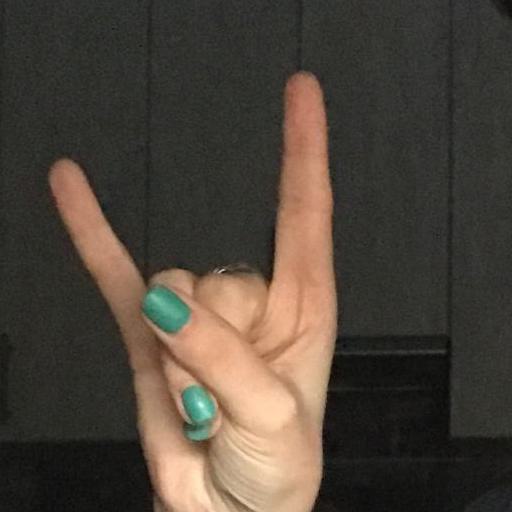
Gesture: rock